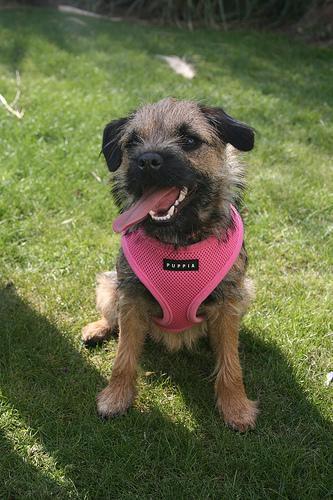
Border_terrier